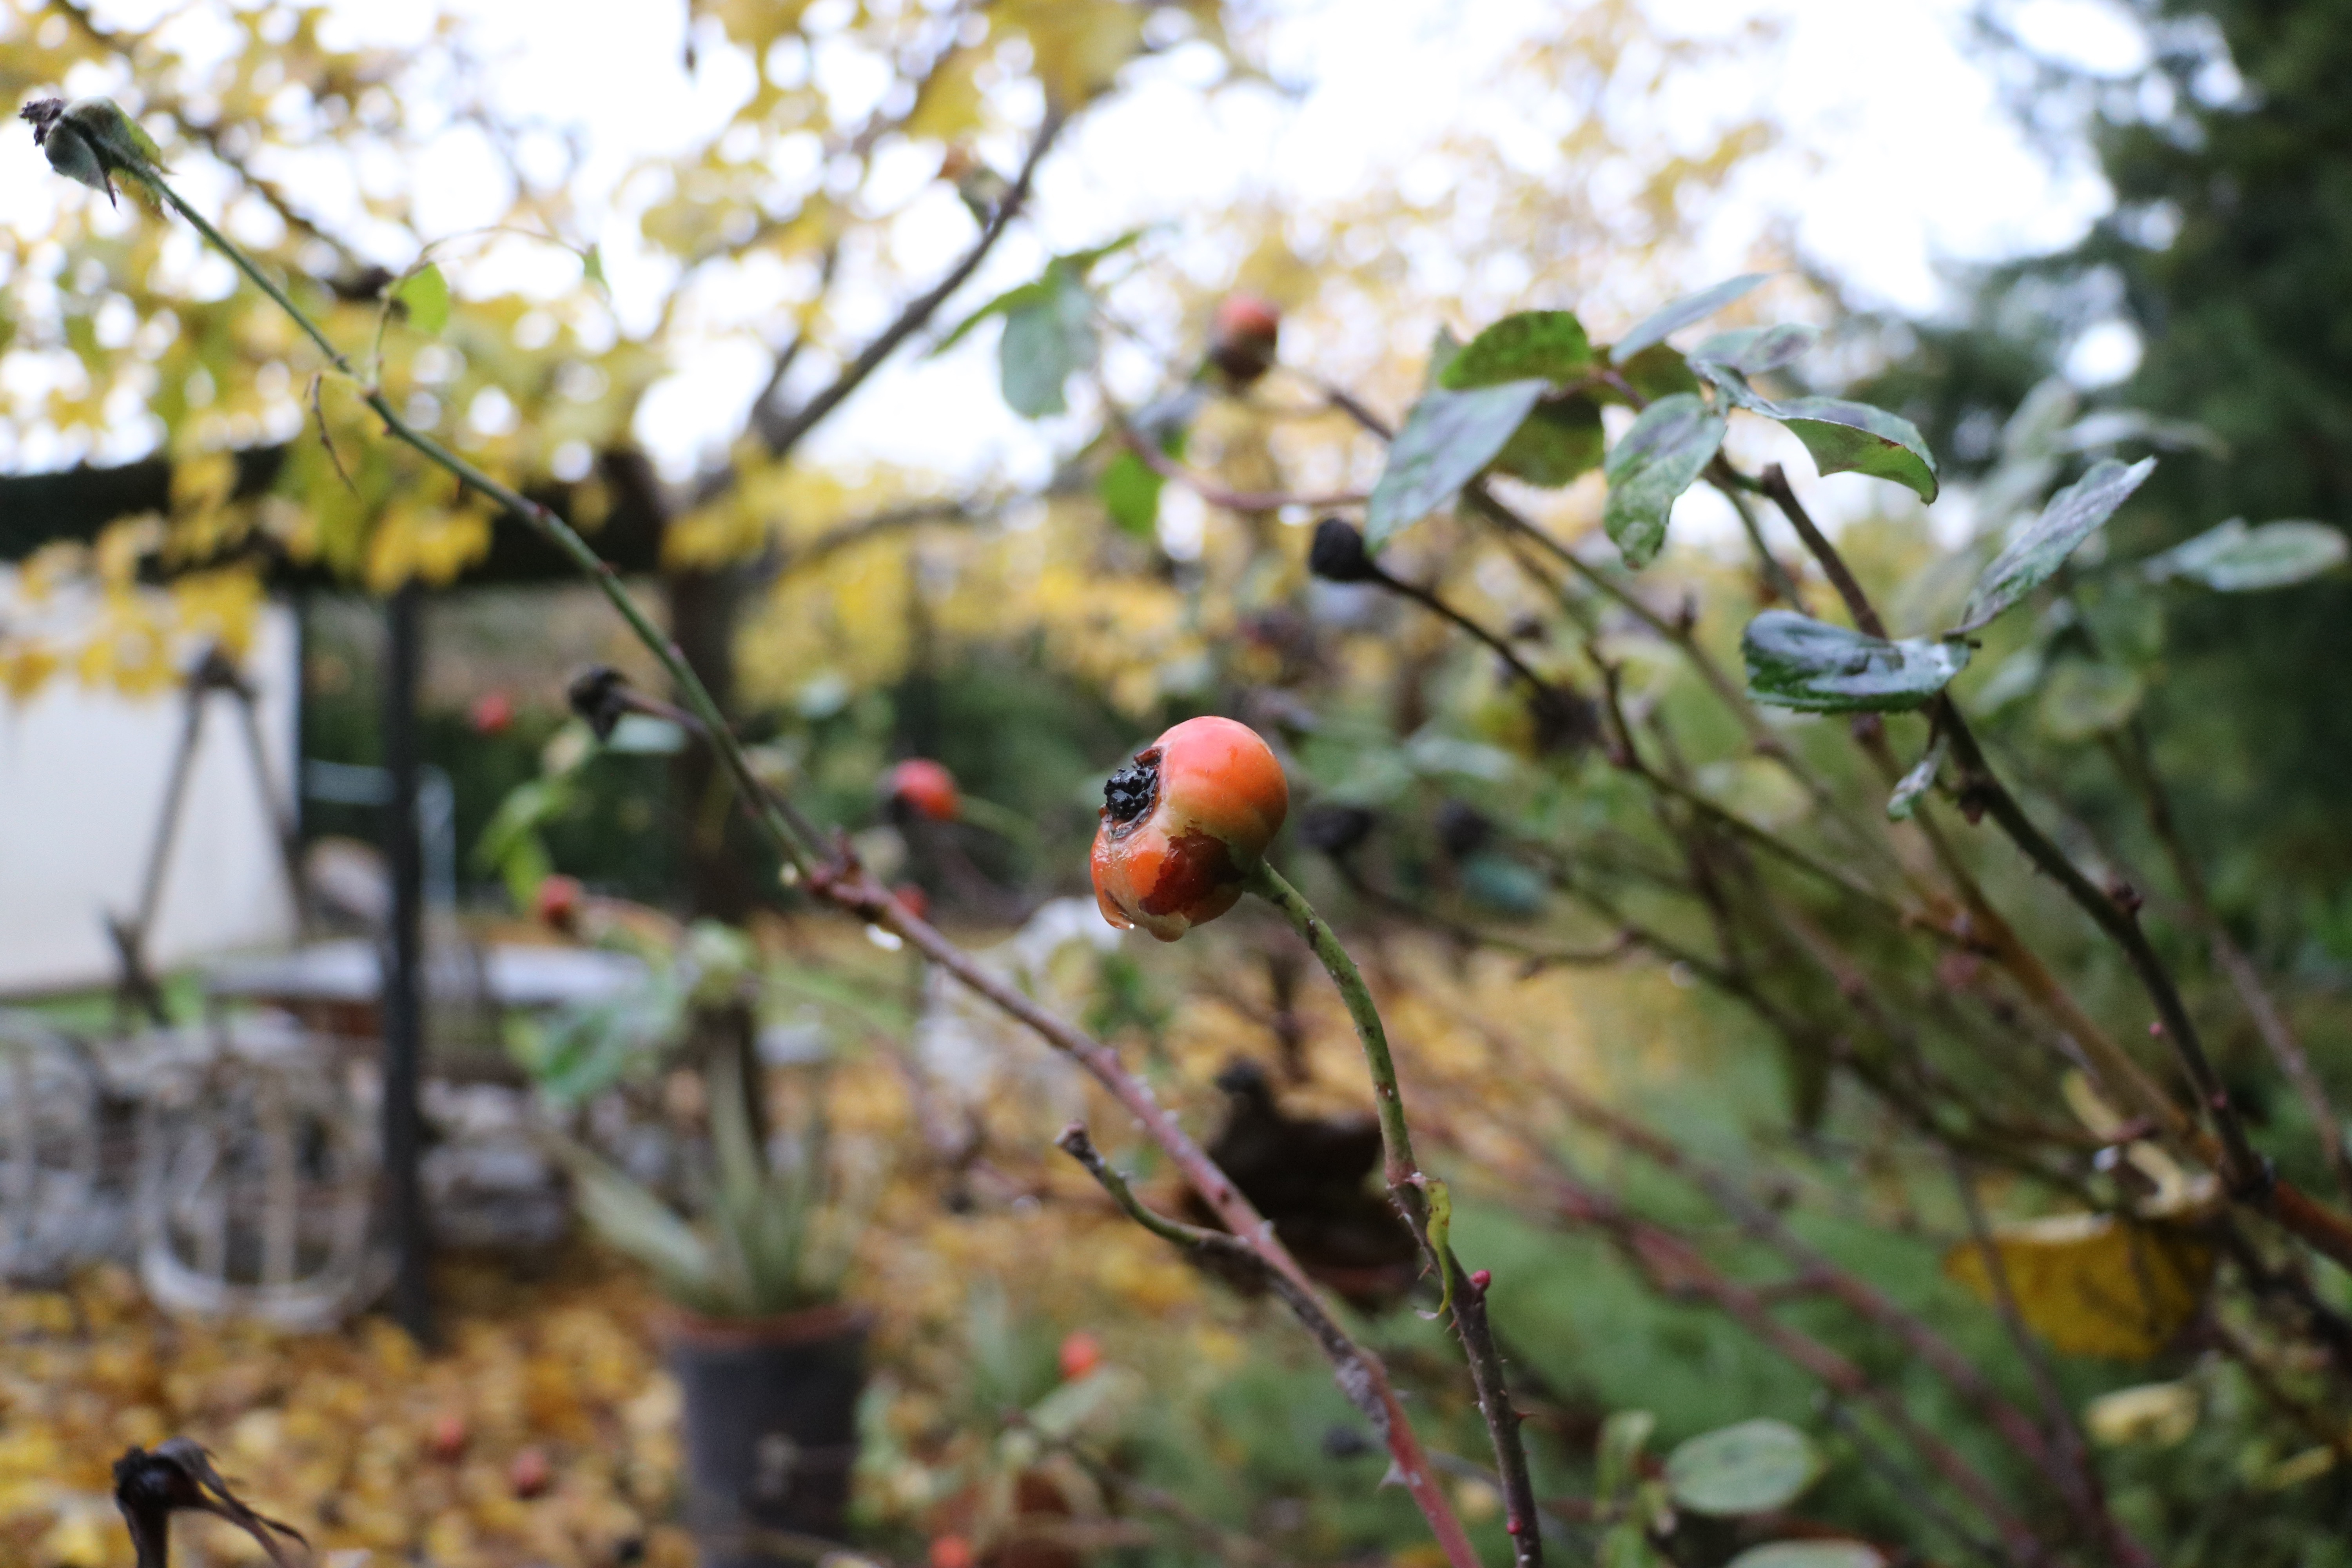
tree, nature, branch, blossom, plant, sunlight, leaf, flower, spring, produce, autumn, botany, garden, flora, season, shrub, flowering plant, woody plant, land plant